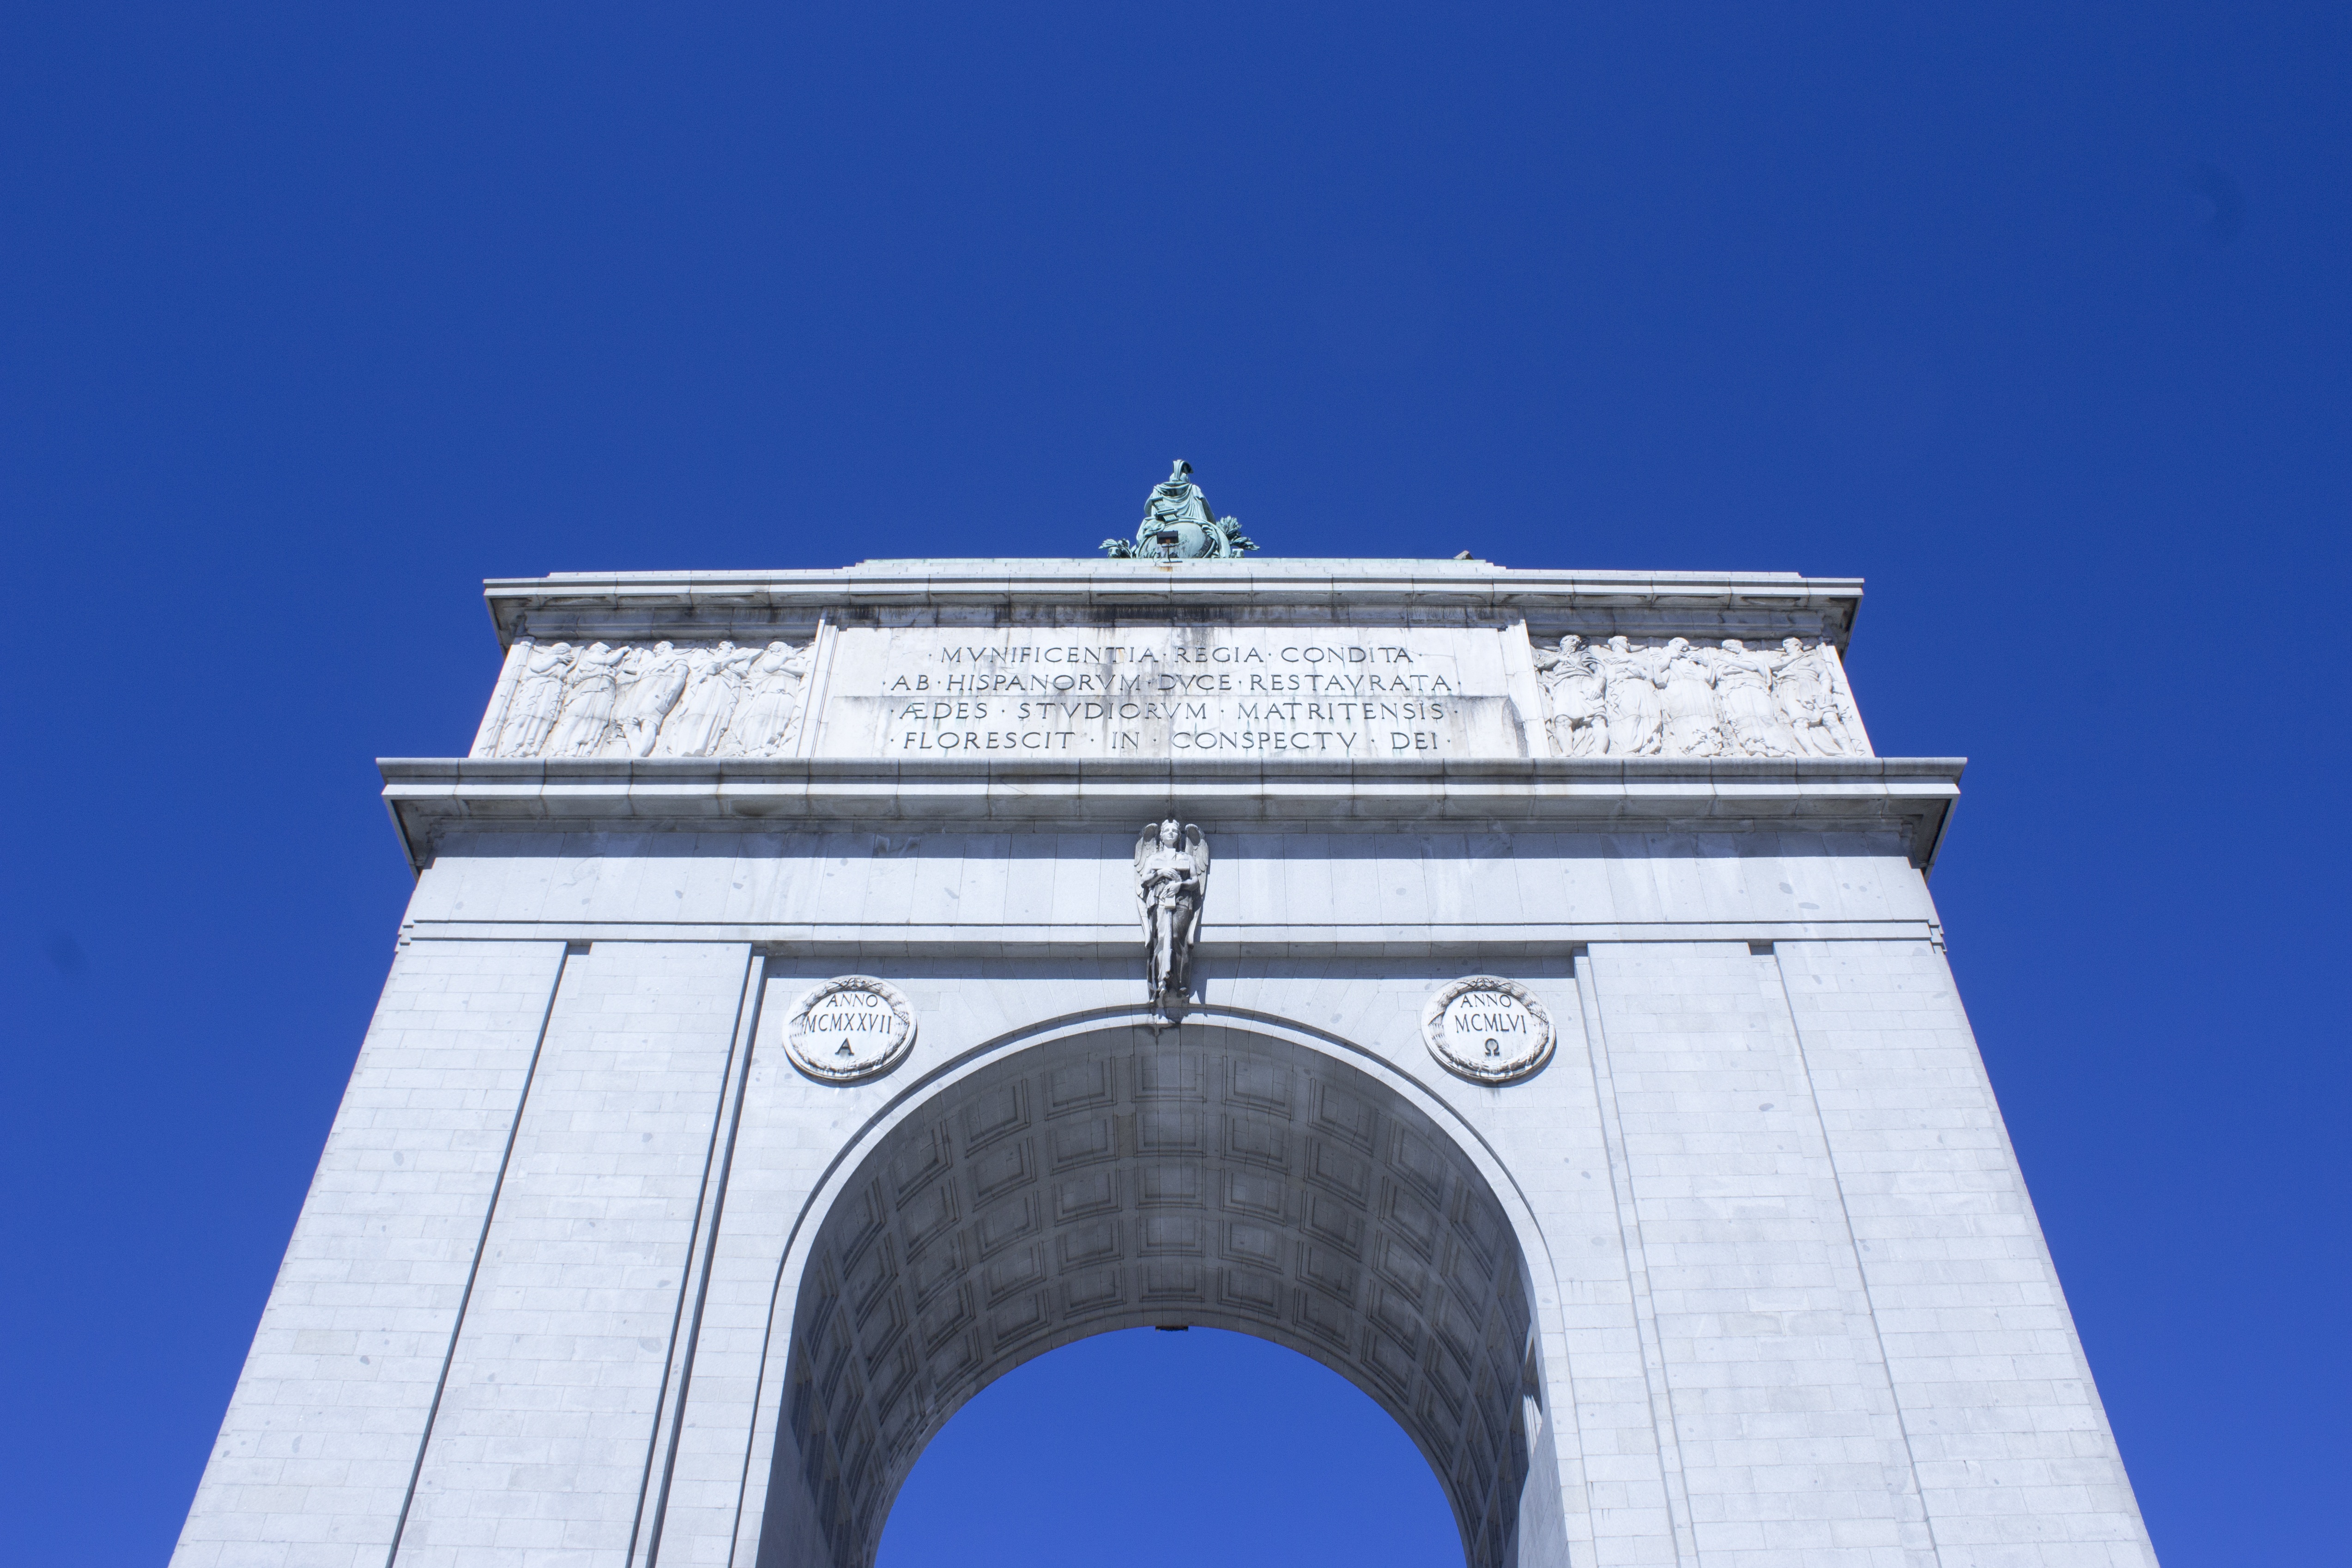
architecture, structure, sky, stone, monument, arch, tower, landmark, facade, blue, clock tower, majestic, bell tower, blue sky, sculpt, reign, sculpture, horses, capital, power, great, madrid, latin, saturated, bronze, government, victoria, granite, glitz, spectacular, kings, majesty, sculpted, registration, control tower, ambition, greatness, conquest, arch of triumph, emperors